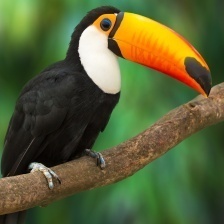
Species: TOUCHAN
Scientific name: RAMPHASTIDAE
ImageNet parent category: toucan